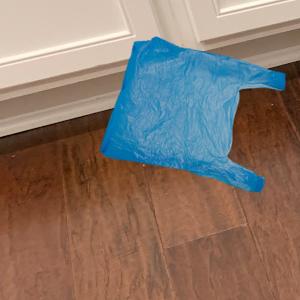
Label: plasticbags